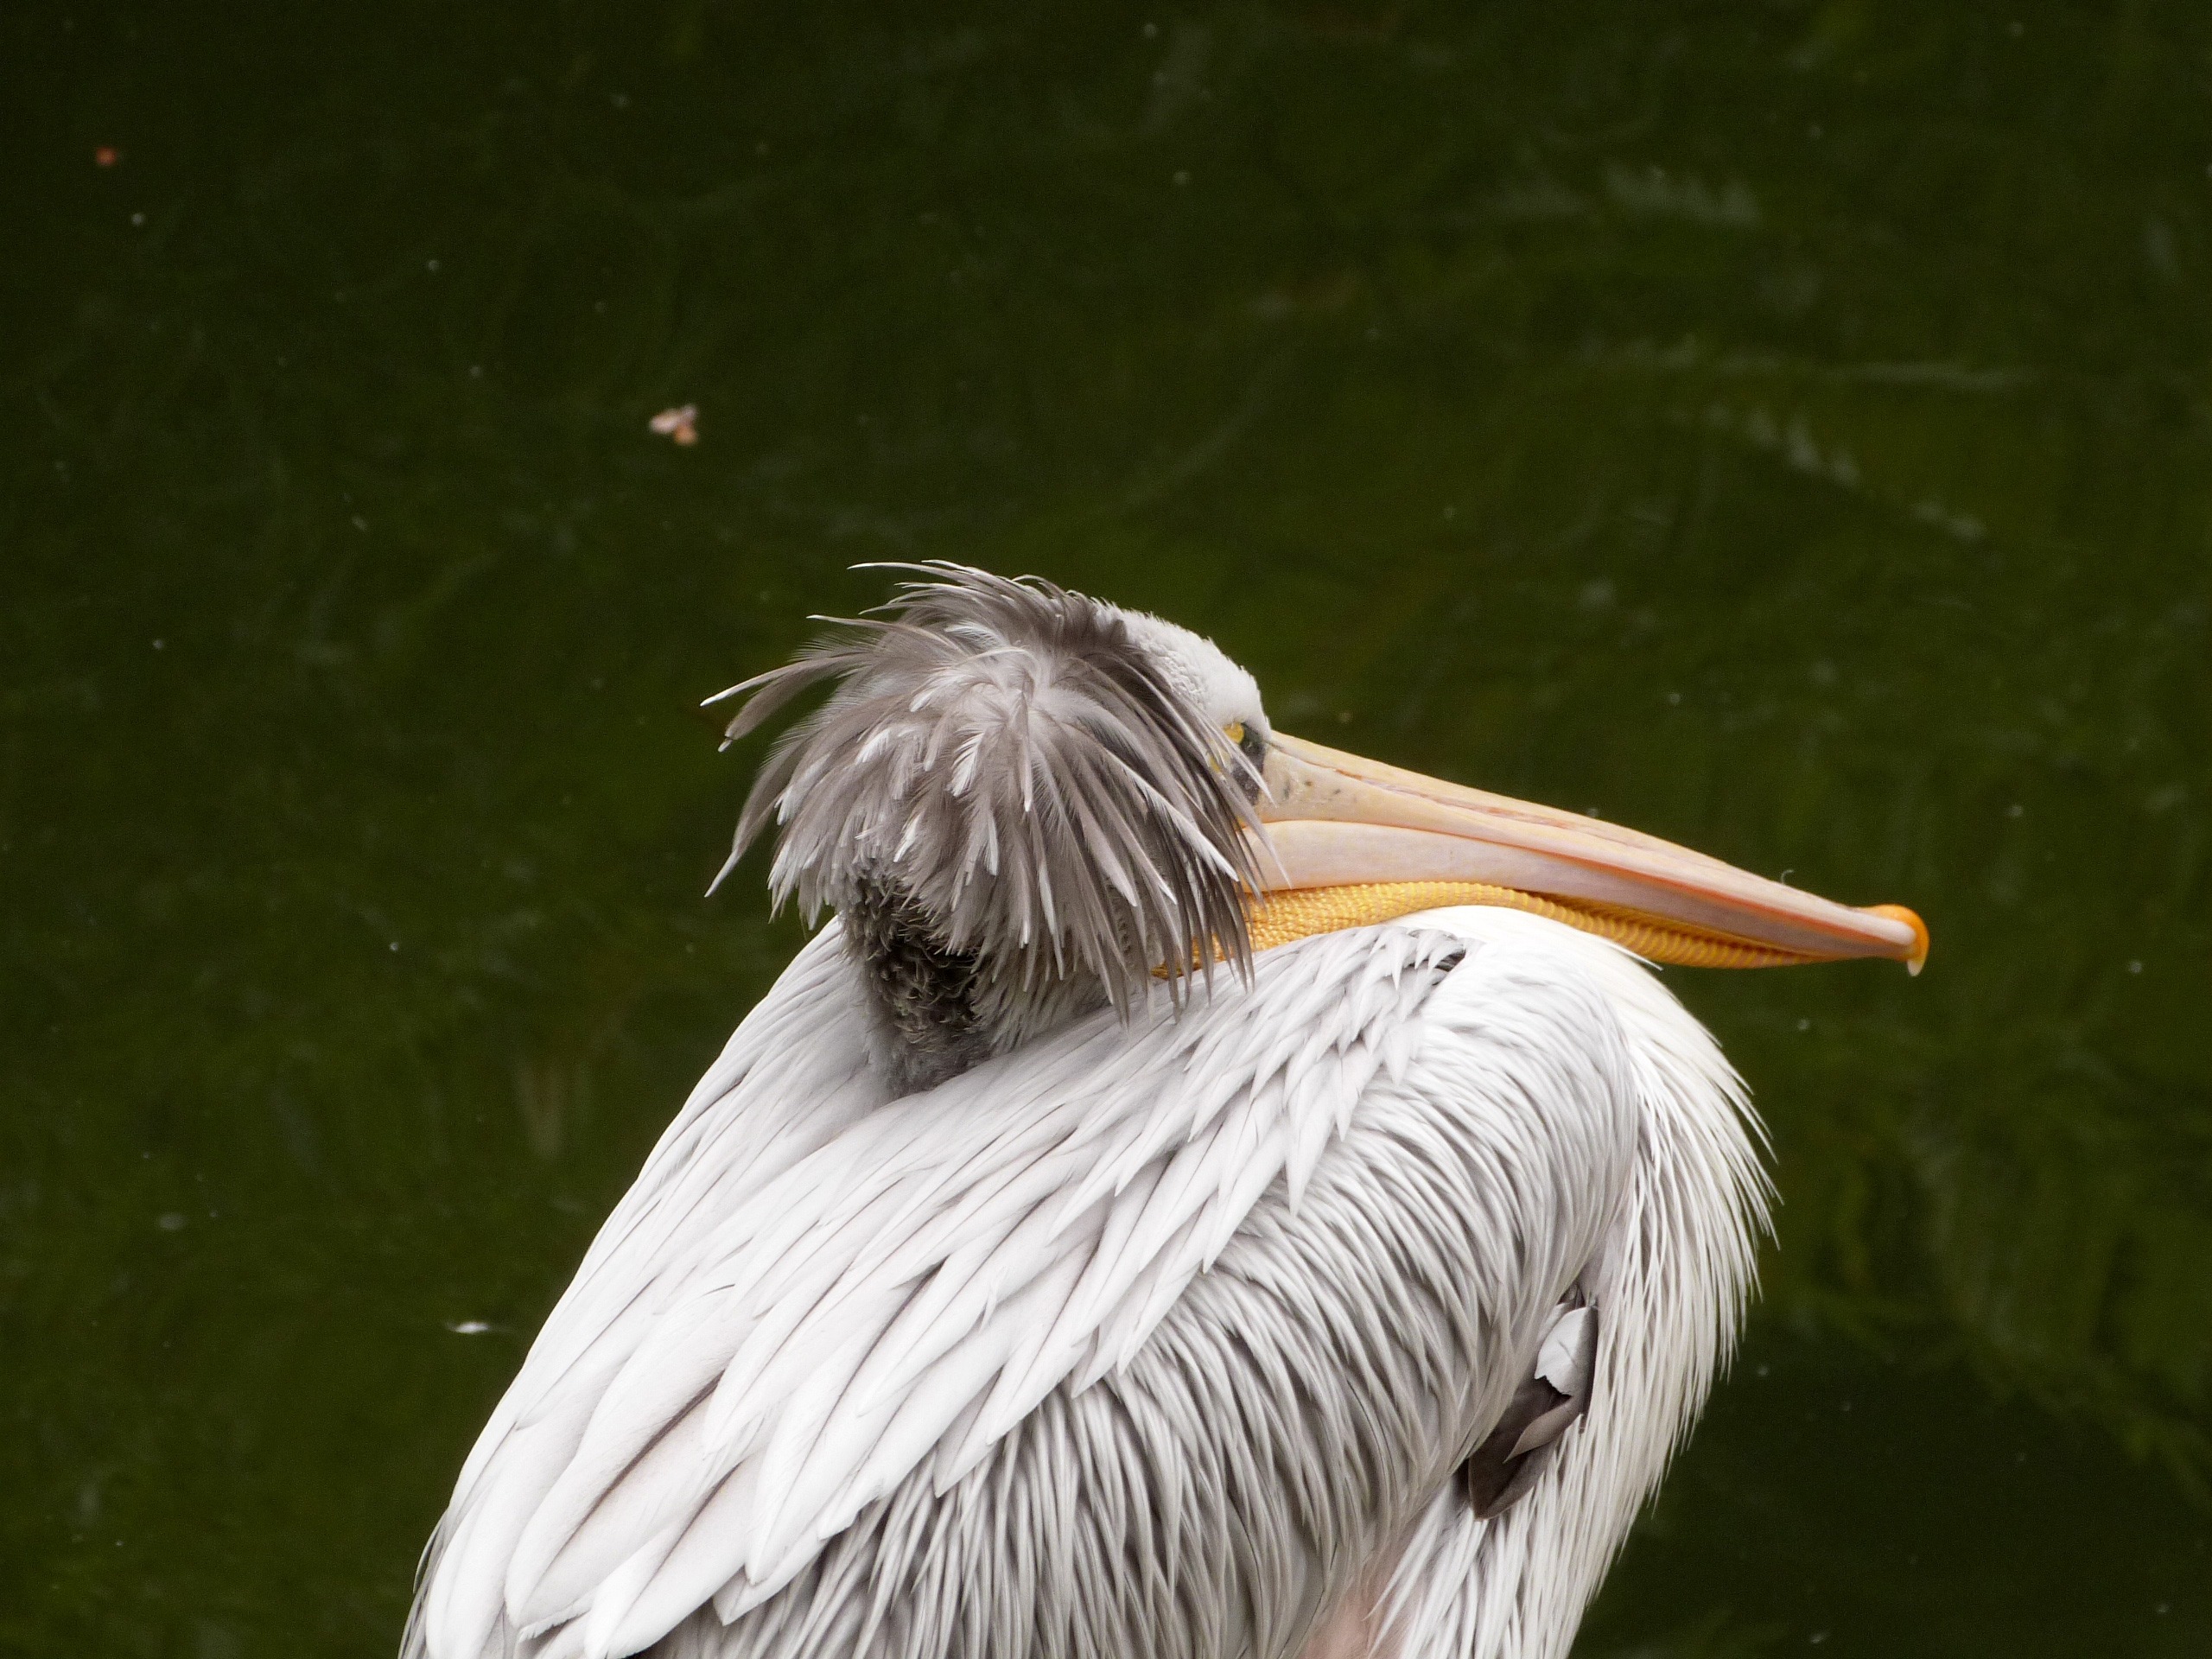
water, outdoor, bird, wing, pelican, seabird, flock, wildlife, wild, environment, zoo, beak, biology, feather, avian, fauna, stork, ecology, ornithology, zoology, vertebrate, bill, migration, birdwatching, waterfowl, heron, waterbird, species, water bird, ecosystem, pelecaniformes, preservation, ciconiiformes